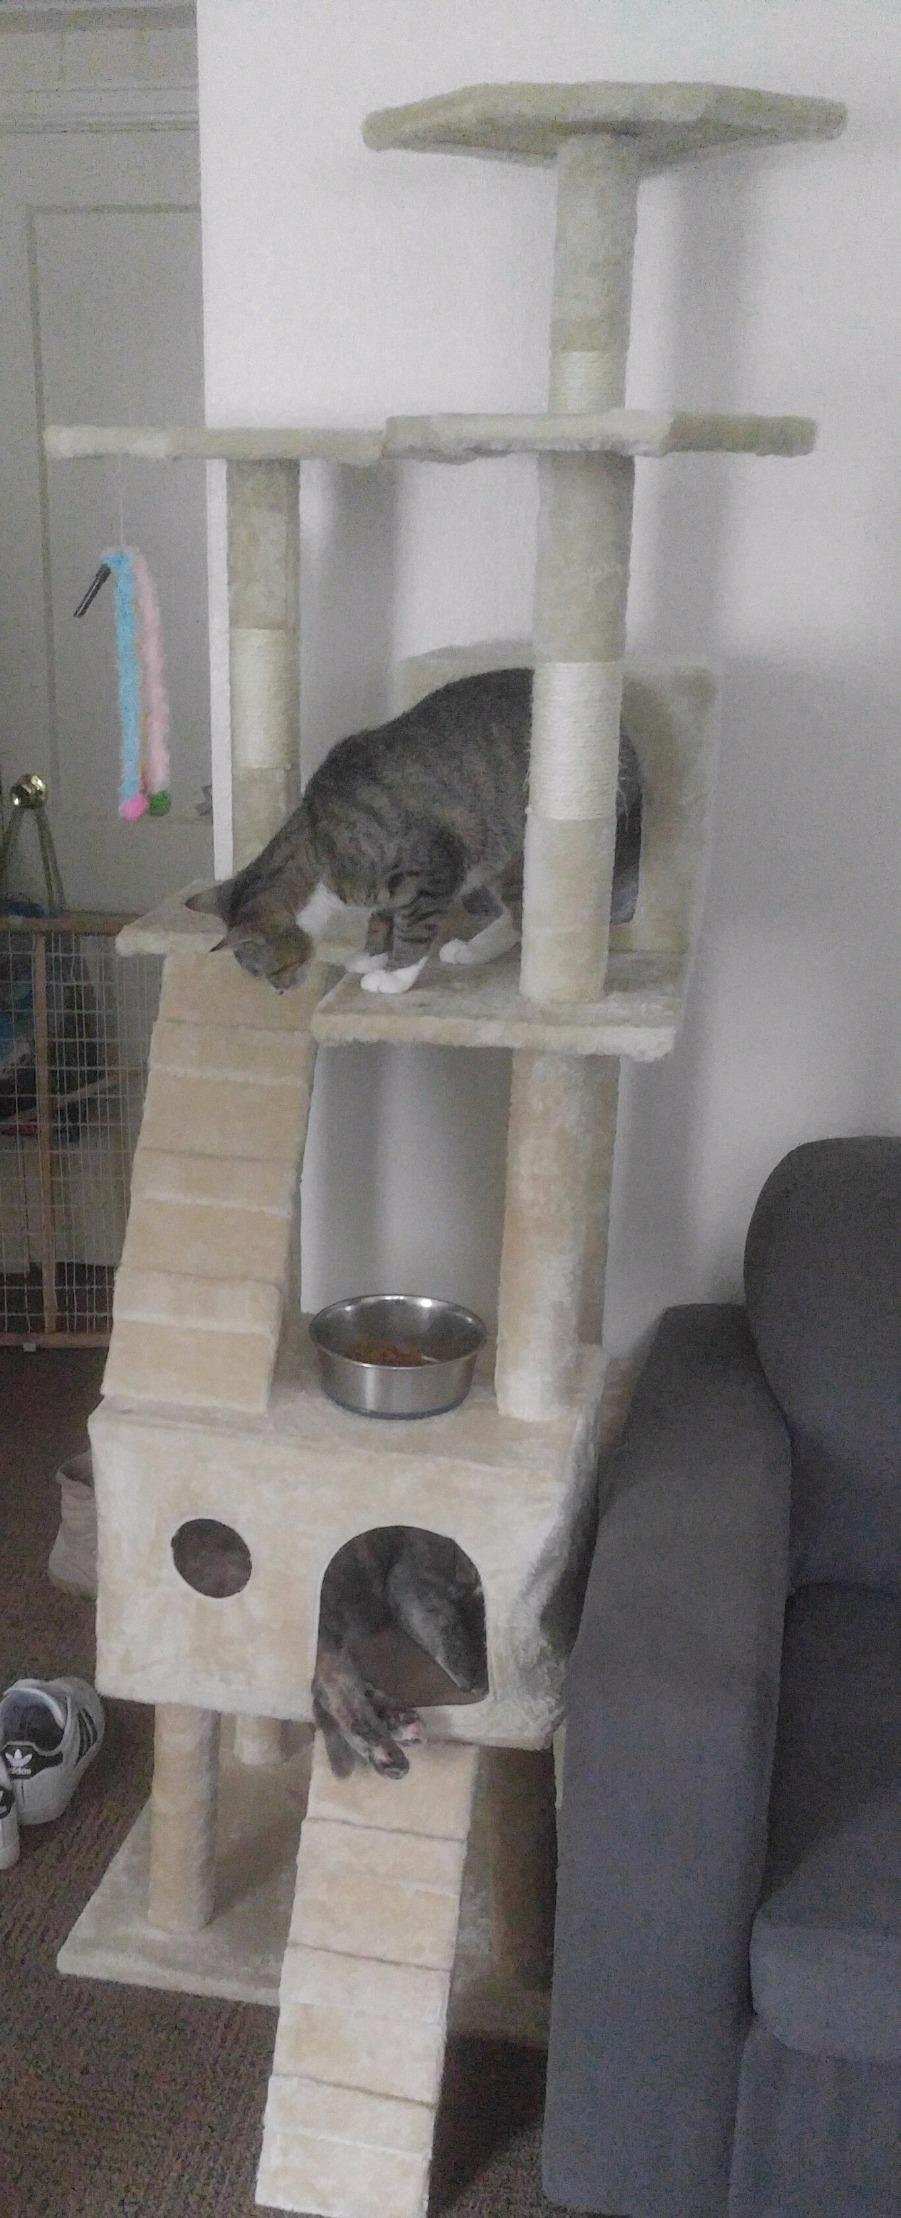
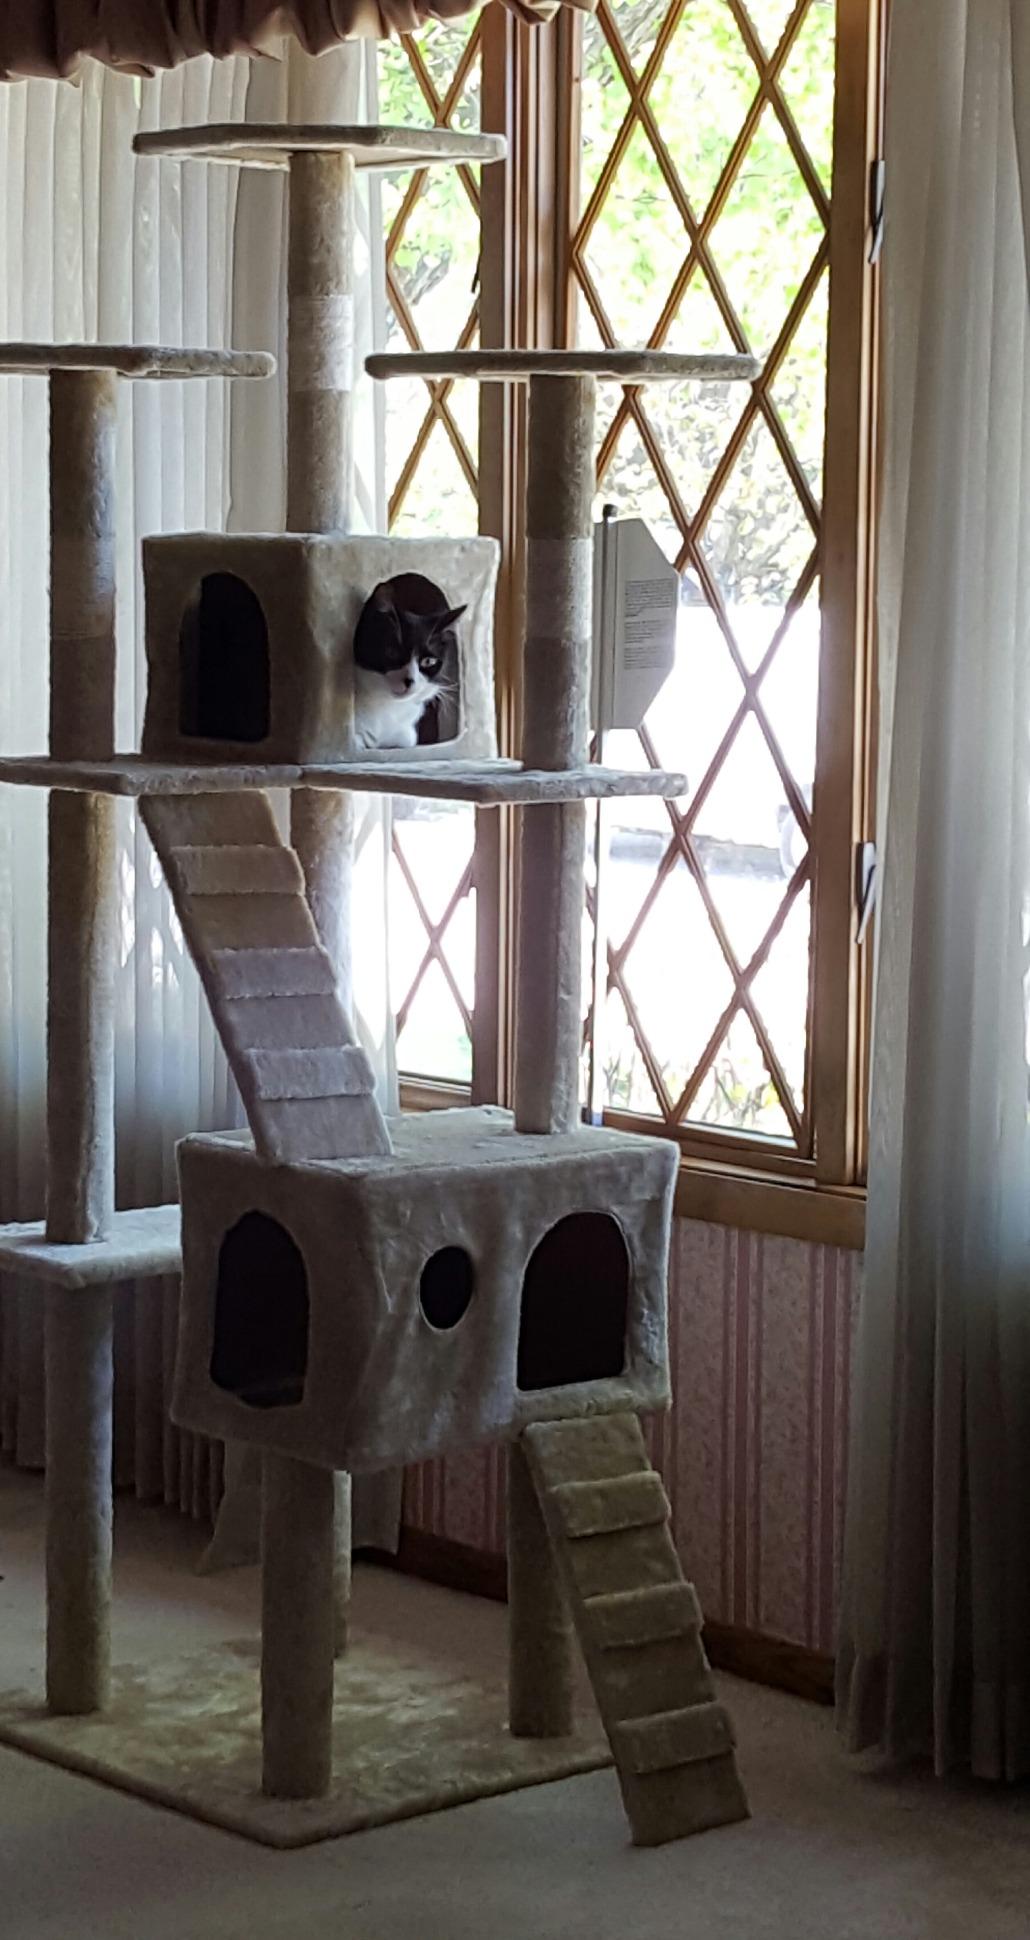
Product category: items_cat tree
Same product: yes